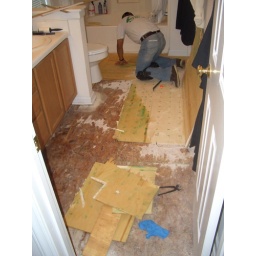
This is what pulling up the floor in the kitchen was like for me. Except, not wet.